La Cleopatra (poem)

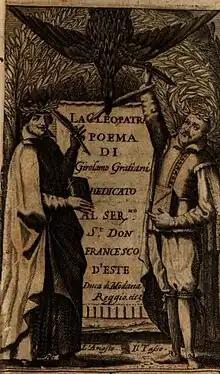
Cover of the Epic Poem "La Cleopatra" (1632) by Girolamo Graziani

La Cleopatra is an epic poem in 13 songs by Girolamo Graziani (1604–1674). The work was very successful at the time and was praised by many famous writers, including Fulvio Testi.